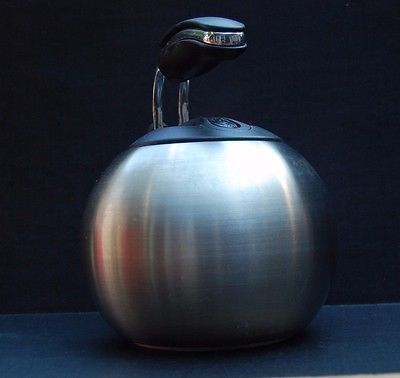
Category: kettle